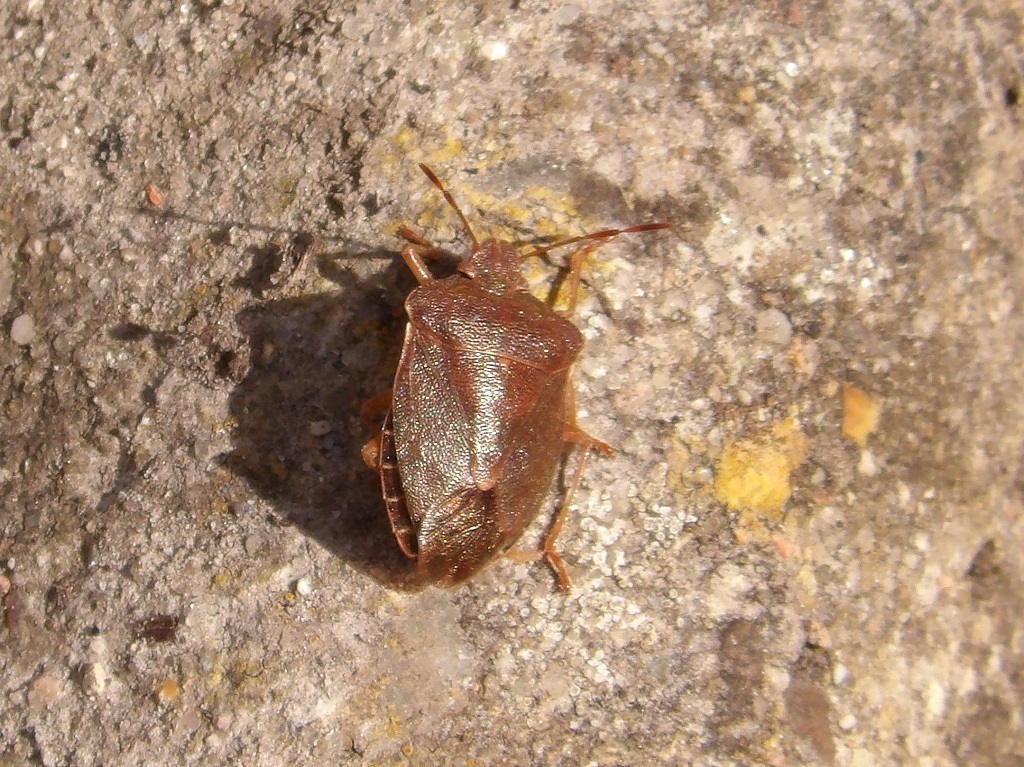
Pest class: stink_bug